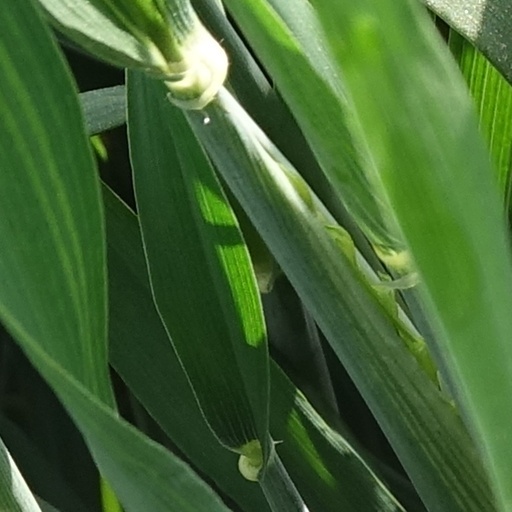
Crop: wheat